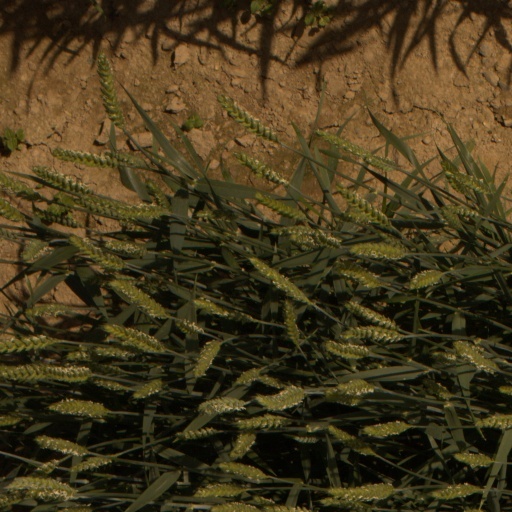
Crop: wheat